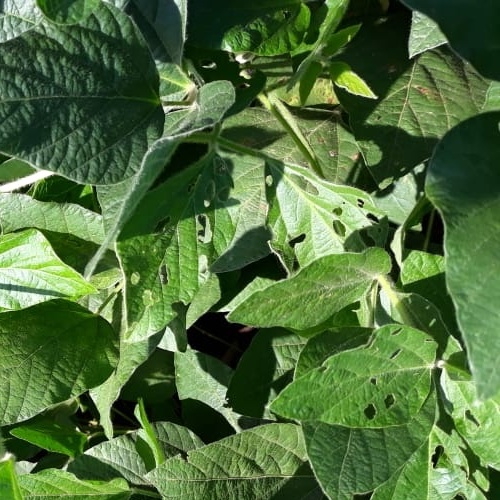
Label: Caterpillar